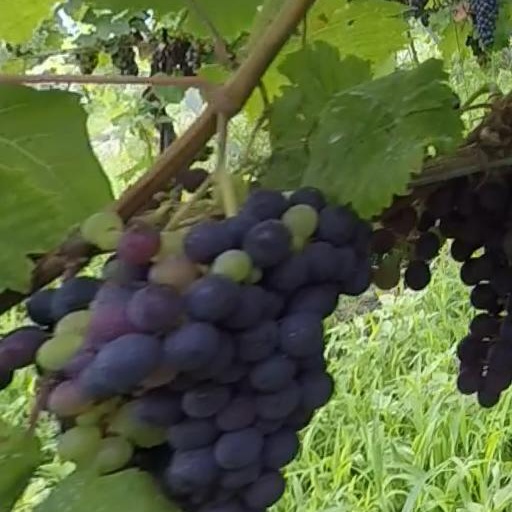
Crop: grape